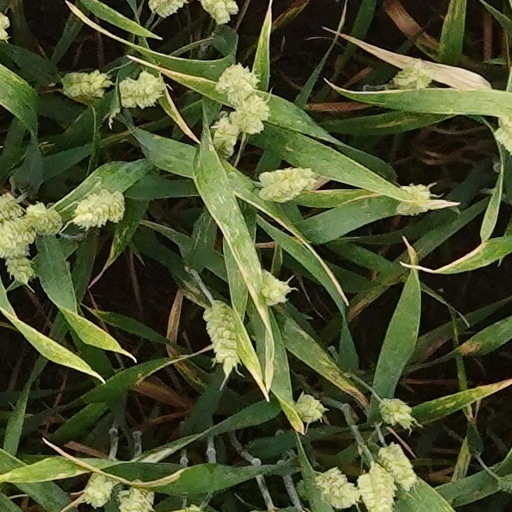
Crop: wheat